Nikolay Turgenev

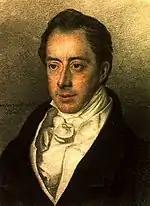

Nikolay Ivanovich Turgenev, (23 October, 1789, Simbirsk–10 November 1871, Bougival near Paris) was an early Russian Imperial economist and political theoretician who gained renown for his "Essay on the Theory of Taxation" (1818) and "Russia and the Russians" (1847). A relative of the novelist Ivan Turgenev, Nikolay co-founded several reformist societies, notably the Northern Society of the Decembrists. Being abroad during the fateful Rebellion of 1825, he chose never to return to his homeland, where he was tried "in absentia" and sentenced to Siberian katorga for life.